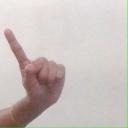
अक्षर: ए